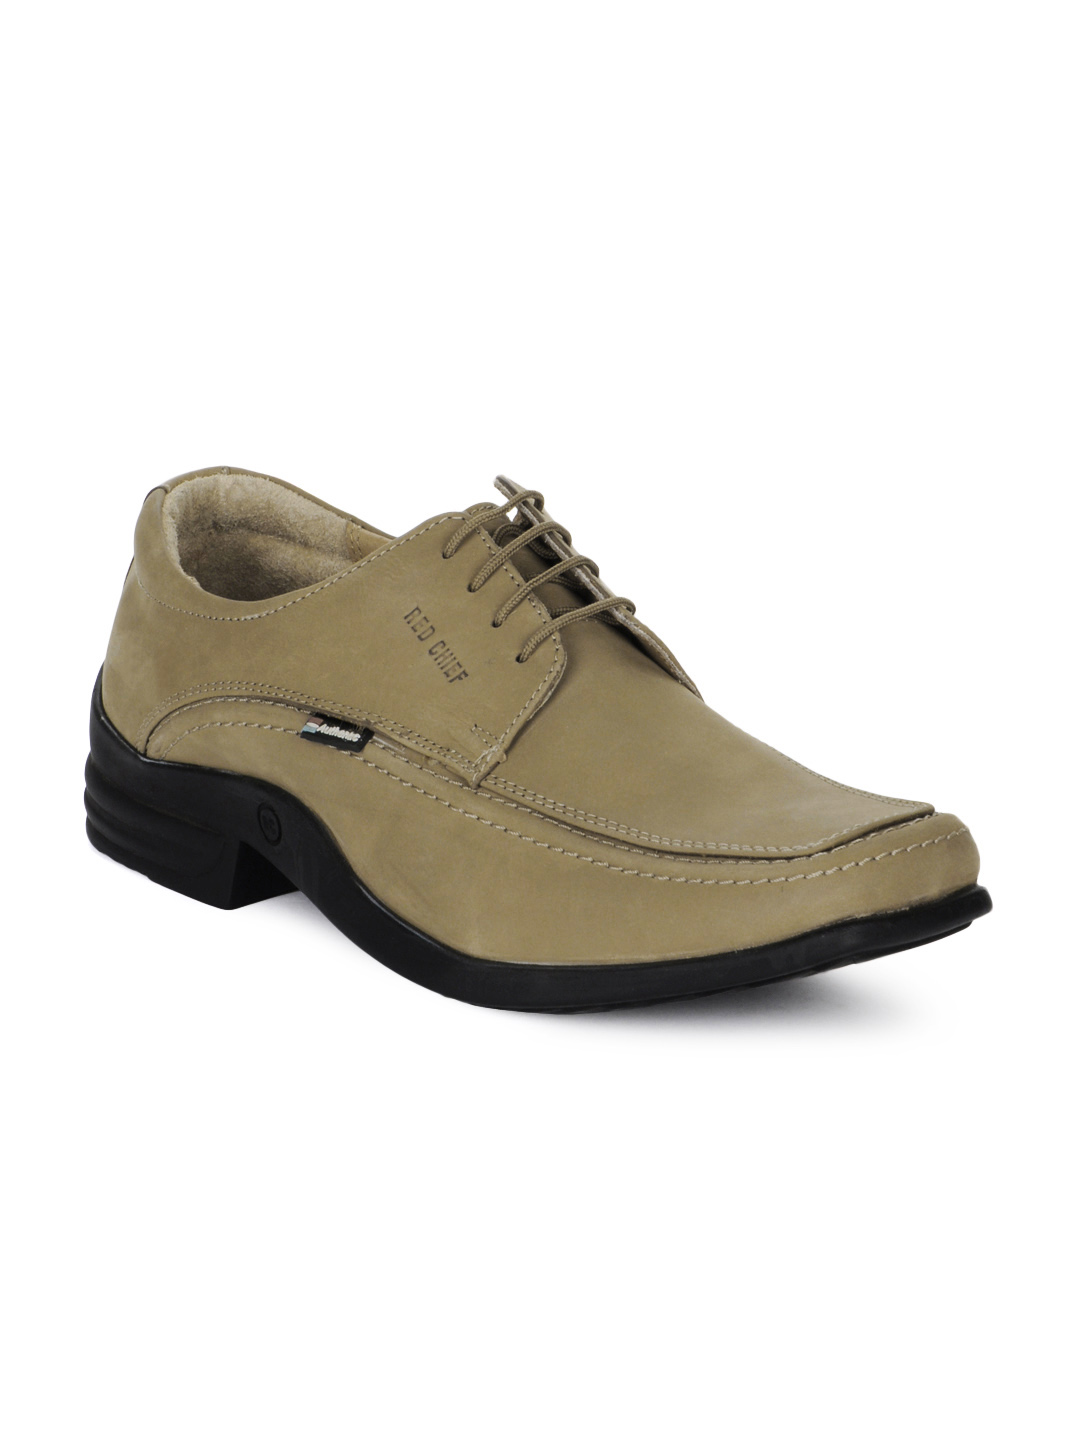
Red Chief Men Mushroom Brown Shoes
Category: Footwear / Shoes / Casual Shoes
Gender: Men
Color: Mushroom Brown
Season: Winter 2018
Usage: Casual